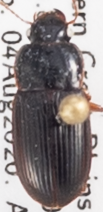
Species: Harpalus somnulentus
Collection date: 2020-08-04
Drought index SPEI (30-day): -0.82
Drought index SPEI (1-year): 0.302
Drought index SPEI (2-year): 0.944